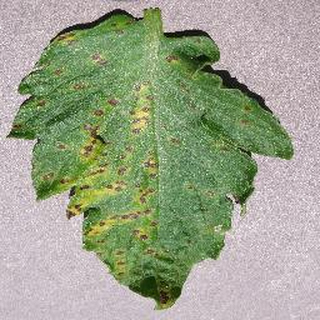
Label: tomato_septoria_leaf_spot